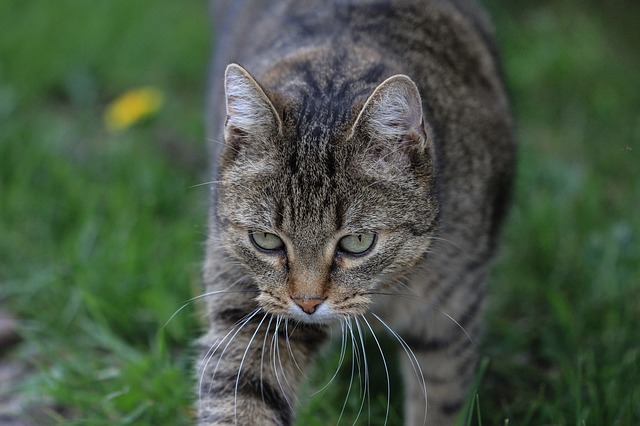
Label: cat